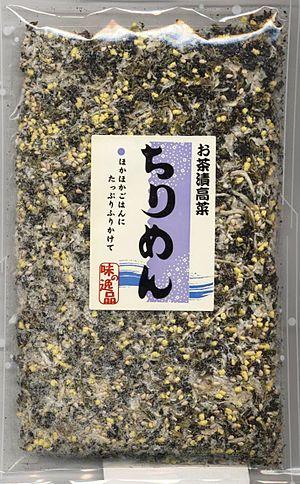
Image saisie au scanner Sachet de furikake artisanal. Auteur ruizo
Le furikake est un condiment utilisé dans la cuisine japonaise.